Hungary at the 2016 Summer Olympics

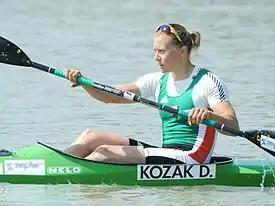
Danuta Kozák won three gold medals

Hungary has qualified one mountain biker for the men's Olympic cross-country race, by picking up the spare berth from host Brazil, as the next highest-ranked eligible NOC, not yet qualified, in the UCI Olympic Ranking List of May 25, 2016.